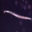
Label: worm